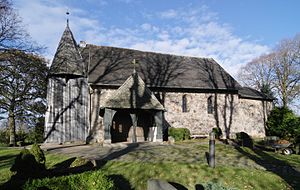
Skålby / Billeder
Skålby er en landsby og kommune beliggende i det sydvestlige Angel på Sliens nordlige bred. I vest grænser Skålby op til Slesvig by. Administrativt hører kommunen under i Slesvig-Flensborg kreds i den nordtyske delstat Slesvig-Holsten. Kommunen samarbejder på administrativt plan med andre kommuner i omegnen i Sydangel kommunefællesskab.